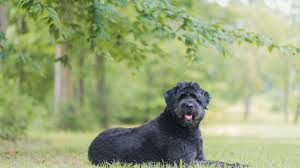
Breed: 233-n000072-Bouvier_des_Flandres